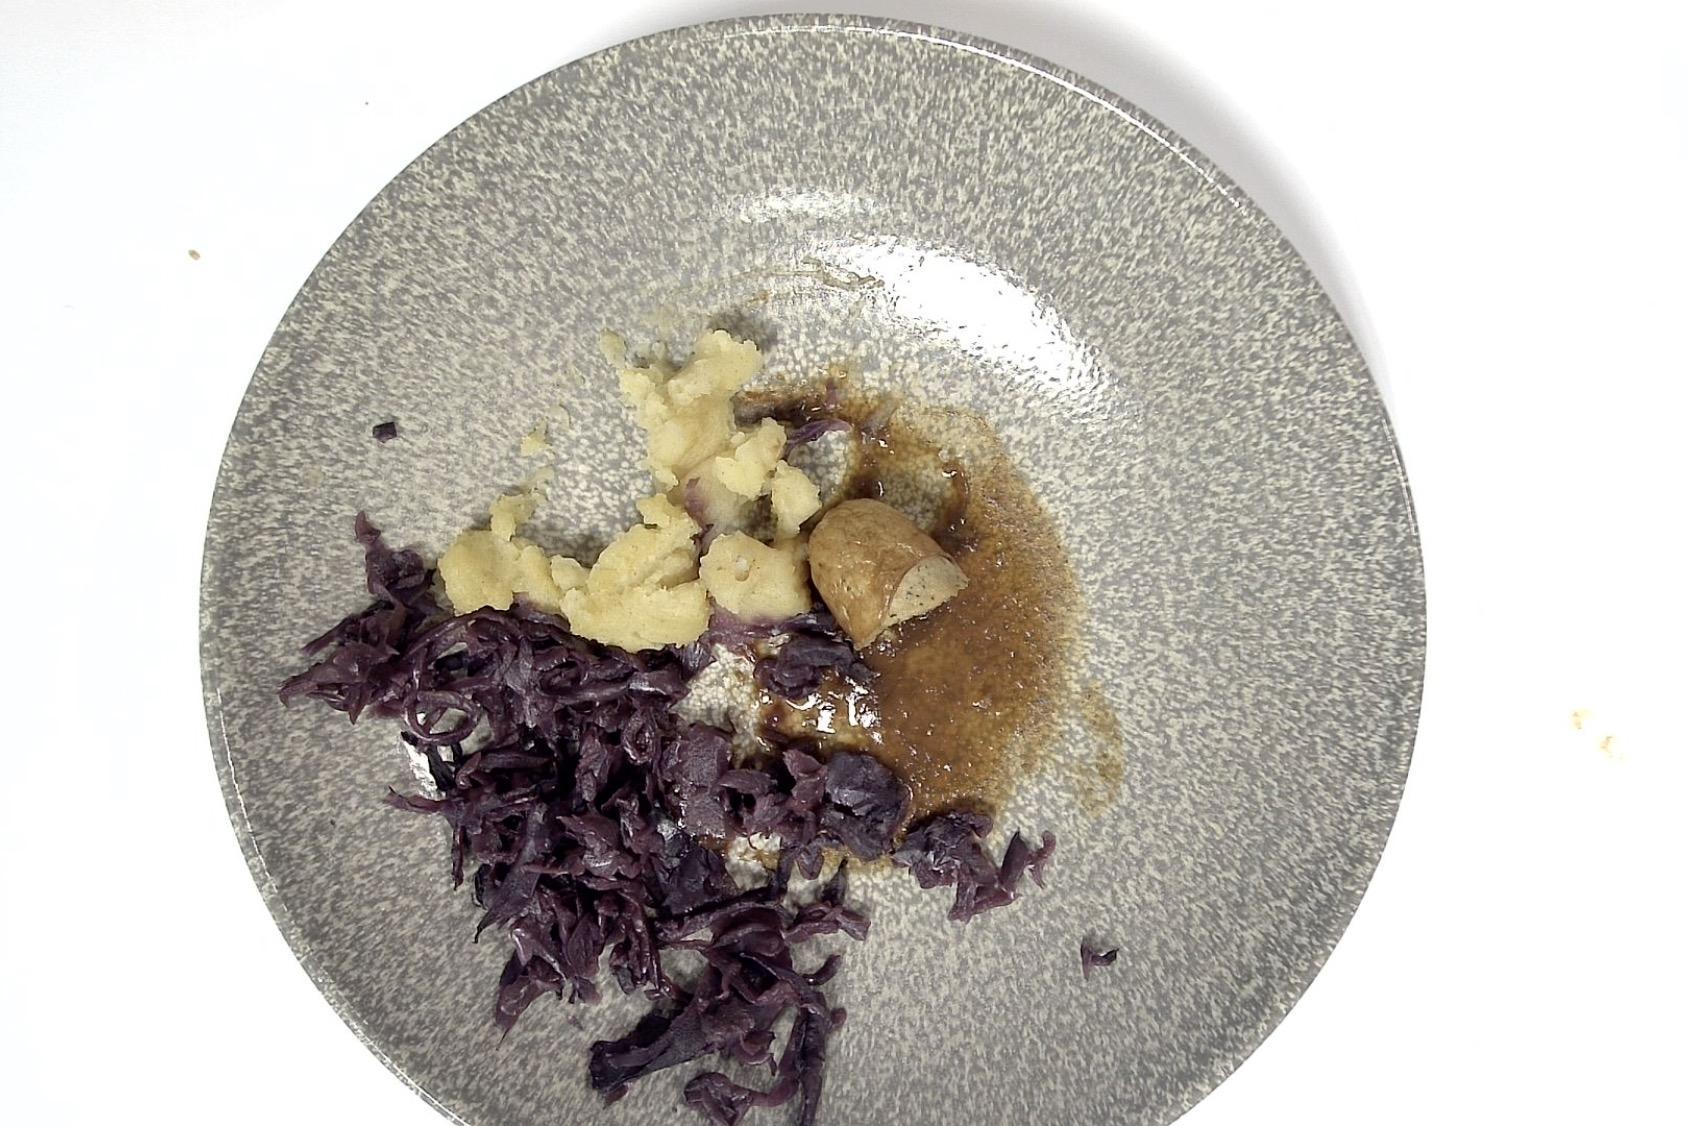
Gericht: Rostbratwurst mit Rotkohl , Kartoffelpüree , Braune Sauce
Portionsgröße: Normale Portion
Zutaten: Kartoffelpüree , Rotkohl, Braune Sauce , Rostbratwurst
Gewicht vorher: 300 g
Kalorien vorher: 360,980 kcal
Gewicht nachher: 214 g
Kalorien nachher: 257,499 kcal